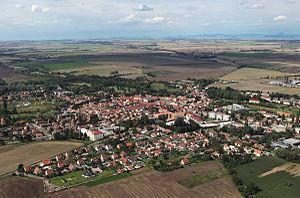
Velvary est une ville du district de Kladno, dans la région de région de Bohême-Centrale, en République tchèque. Sa population s'élevait à 3 080 habitants en 2020.